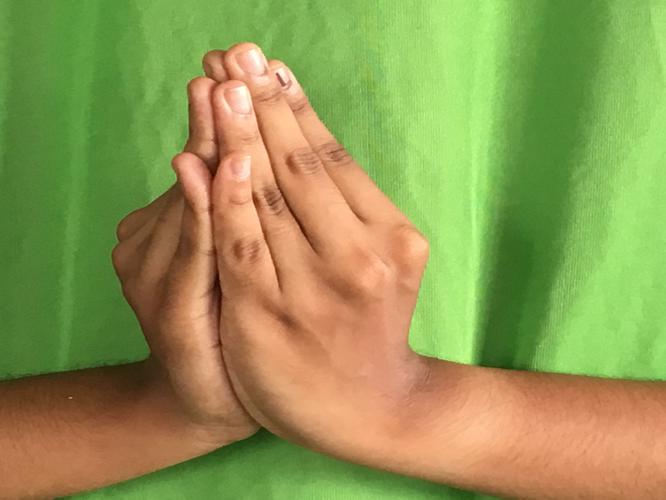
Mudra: Kapotham
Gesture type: double_hand